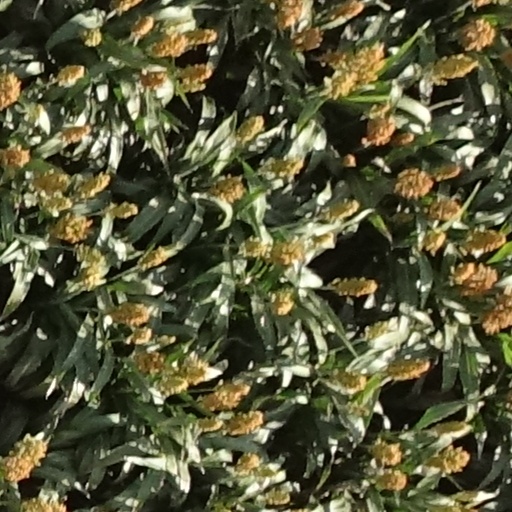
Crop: sorghum